Polish Golden Age

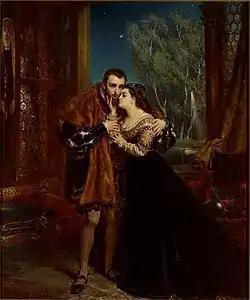
King Sigismund II Augustus and Queen Barbara Radziwiłł in Vilnius by Jan Matejko

The Polish Golden Age (Polish: "Złoty Wiek Polski" ) was the Renaissance period in the Kingdom of Poland and subsequently in the Polish–Lithuanian Commonwealth, which started in the late 15th century. Historians argue that the Polish Golden Age ended by the mid-17th century, when Poland was ravaged by the Khmelnytsky Uprising (1648–57) and by the Swedish and Russian invasion. During its Golden Age, the Commonwealth became one of the largest kingdoms of Europe and at its peak stretched from modern-day Estonia in the north to Moldavia in the south and from Moscow in the east to Brandenburg in the west.